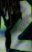
Number: 2